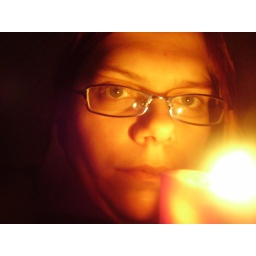
saturday evening, all the fuses in our box went bang, so we need to search the christmas candles again